William Brough (writer)

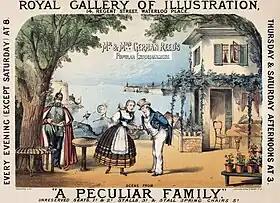
Poster for Brough's "A Peculiar Family" (1865)

Brough was born in London, the son of Barnabas Brough, a brewer, publican, wine merchant and later dramatist, and his wife Frances Whiteside, a poet and novelist. He was the brother of writer Robert (father of actress Fanny Brough), actor Lionel and science writer John Cargill Brough. His father was briefly kidnapped by the Chartists in 1839 and was a prosecution witness at the trial of the Chartist leader John Frost, which resulted in Frost's deportation to Australia. The family was ostracised and ruined financially as a result, and they moved to Manchester in 1843. Brough was educated at Newport, Monmouthshire, and apprenticed to a printer at Brecon.